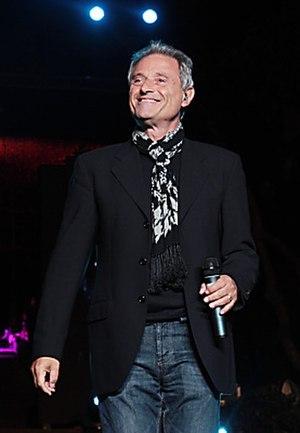
La Caverne de la rose d'or est une mini-série télévisée de romantic fantasy italienne réalisée par Lamberto Bava et adaptée du conte pour enfants Fanta-Ghirò, persona bella d'Italo Calvino publié en 1956 dans le recueil Contes italiens.
Amedeo Minghi, né le 12 août 1947 à Rome, est un compositeur et chanteur italien.